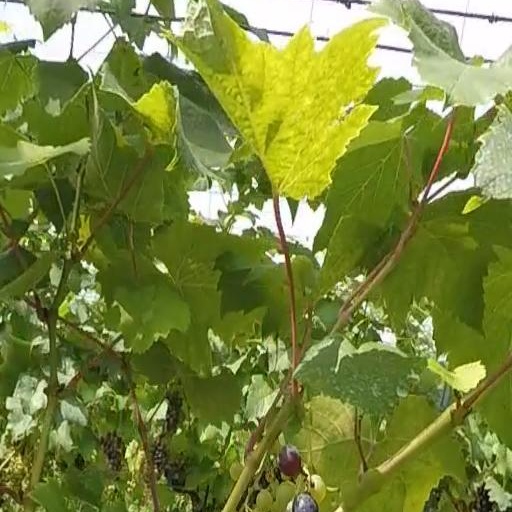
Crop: grape